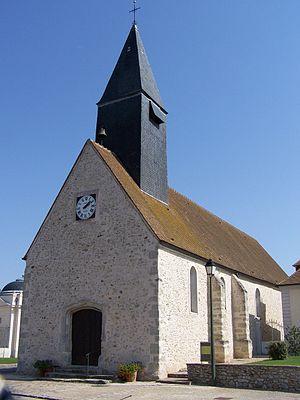
Béhoust est une commune française située dans le département des Yvelines, en région Île-de-France.